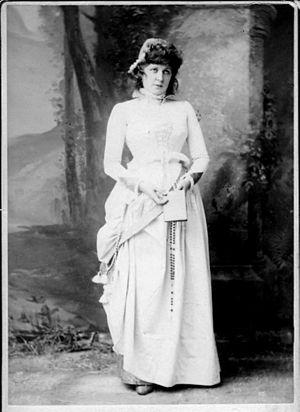
Marie Wainwright, née le 8 mai 1853 à Philadelphie aux États-Unis, est une actrice américaine de théâtre et du cinéma muet.